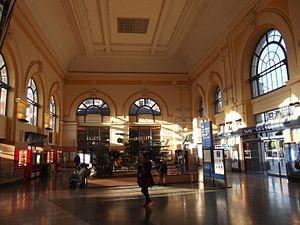
La gare de Valenciennes est une gare ferroviaire française des lignes de Fives à Hirson, Douai à Blanc-Misseron et Lourches à Valenciennes.